Keppel Castle

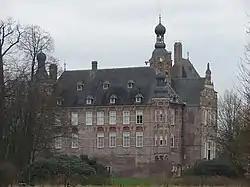
Keppel Castle

Keppel Castle is a castle in the town of Laag-Keppel in the municipality of Bronckhorst, in the Dutch province of Gelderland. The castle stands on an island between two branches of the Oude IJssel. The current building was rebuilt in the 17th century after it was destroyed in 1582.